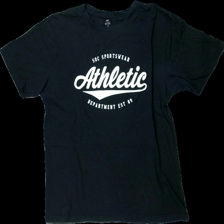
View: front
Type: T-shirt
Category: Men
Brand: Soc (Stadium)
Colors: Black, White
Material: 100% cotton
Pattern: Other
Cut: Regular
Size: M
Season: All
Holes: Major
Damage: hål arm
Damage location: middle left
Damage 2 location: bottom right
Damage 3 location: bottom right
Price range: <50
Recommended usage: Export
Description: svart t-shirt med text fram och hål bak